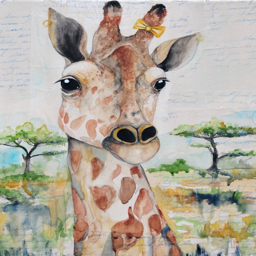
film character done on a gallery wrapped canvas so it does not need a frame .